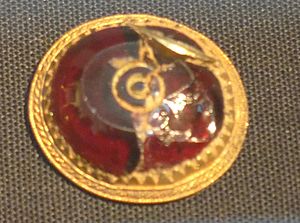
Staffordshireskatten / Billedgalleri
Staffordshireskatten er det største arkæologiske fund af angelsaksiske guld- og sølvarbejder. Fundet skete på en mark nær landsbyen Hammerwich nær Lichfield i Staffordshire, England den 5. juli 2009 og består af omkring 3.500 genstande, der stort set alle har haft funktion som krigs- eller kampredskaber. Genstandene er dateret til det 7. eller 8. århundrede, og genstandene er således fra samme periode som det daværende kongedømme Mercia.